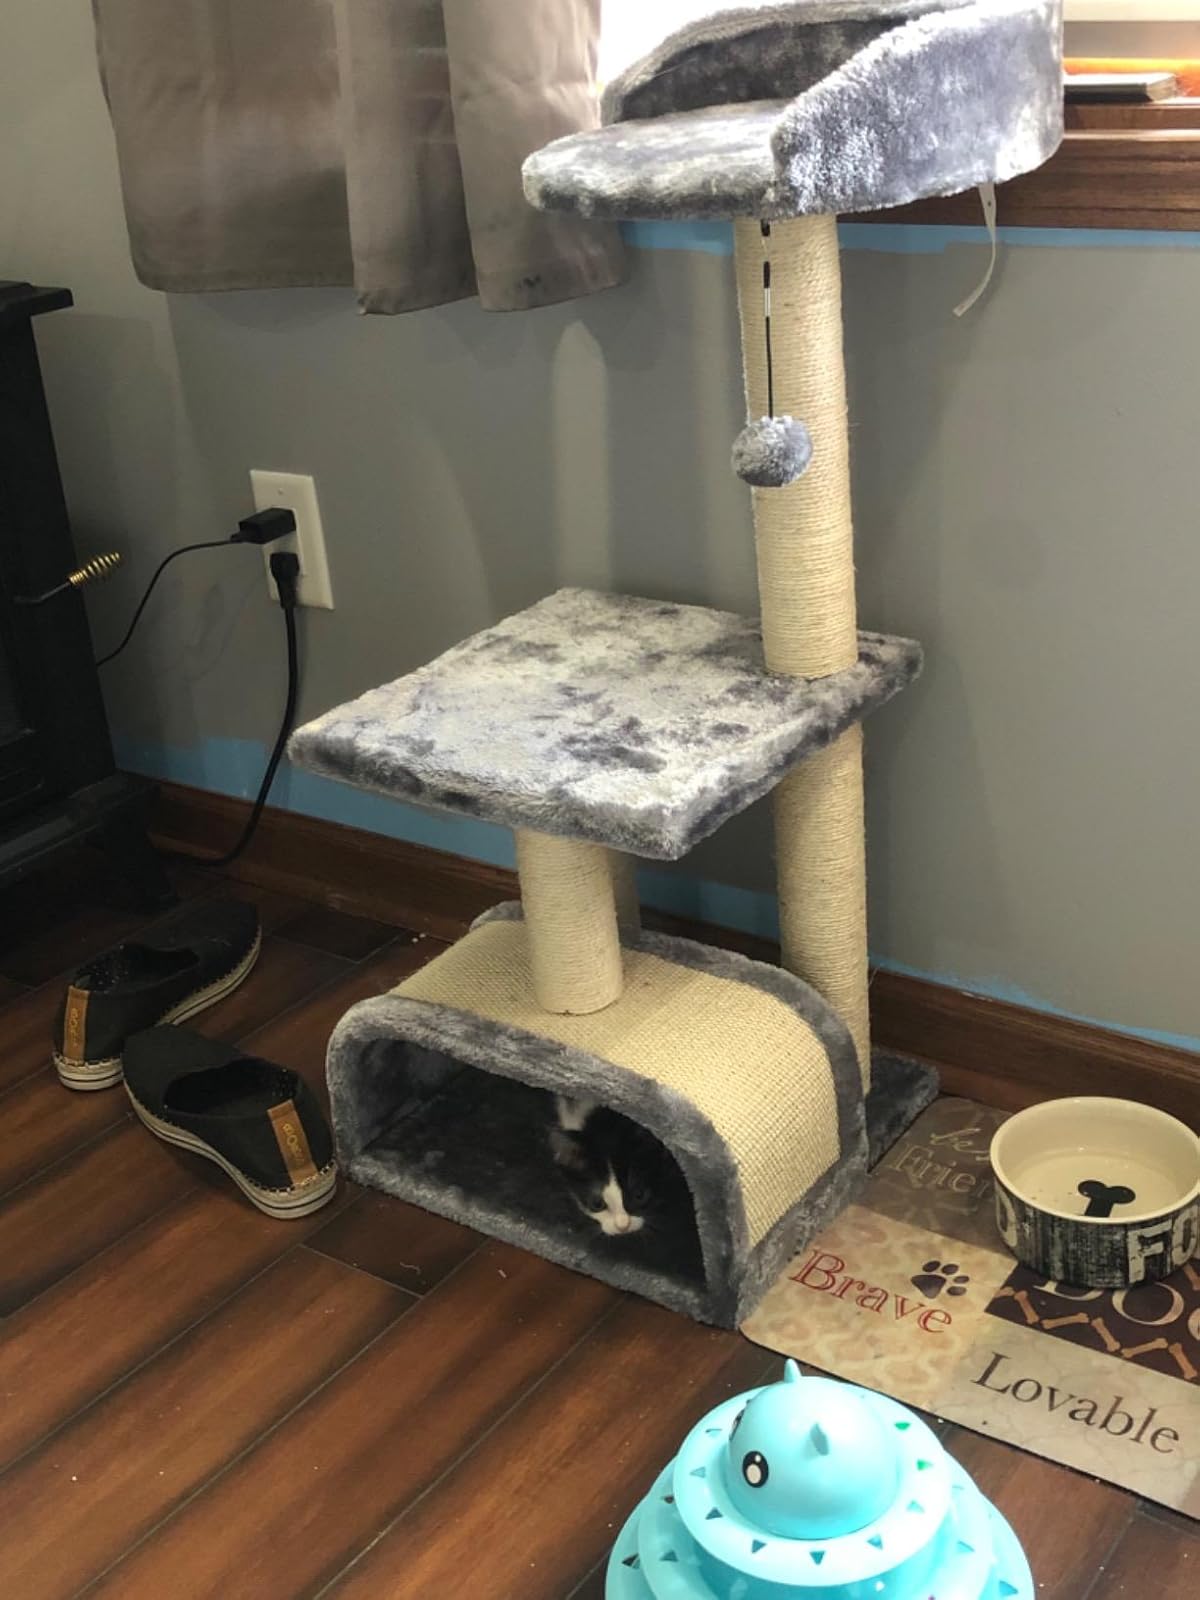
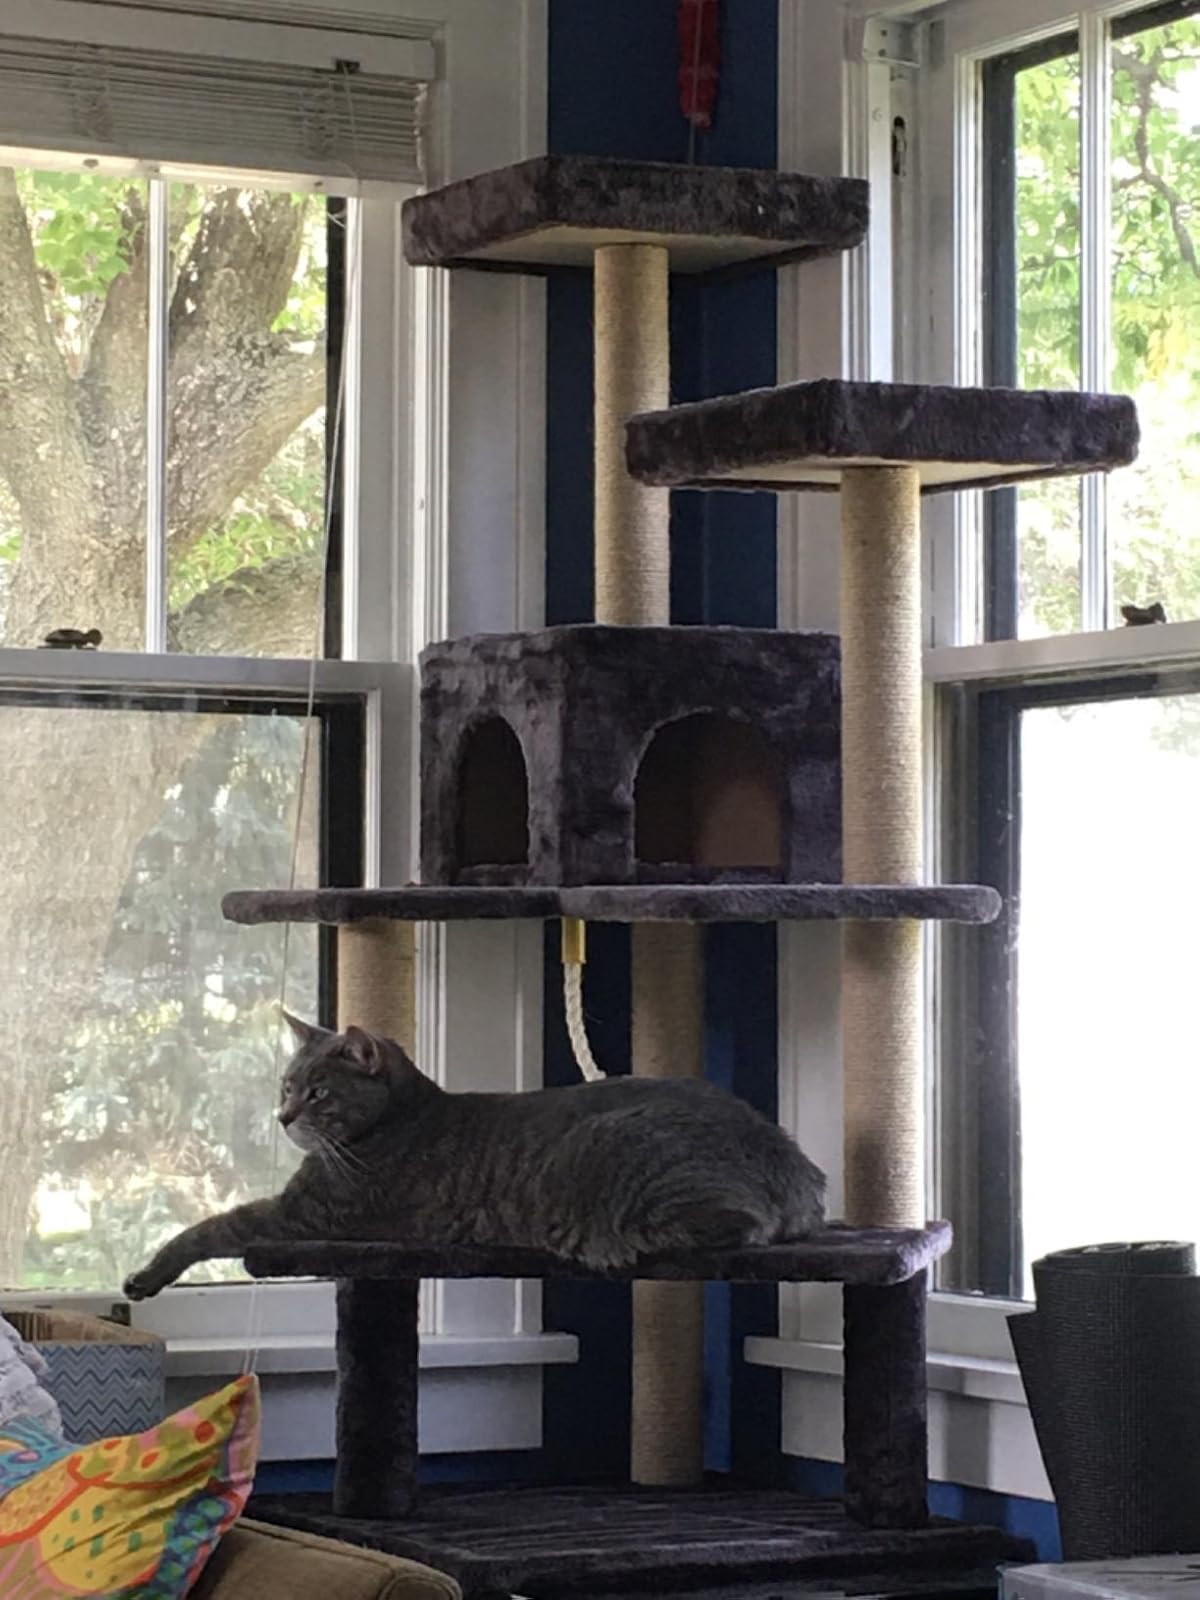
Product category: items_cat tree
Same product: no